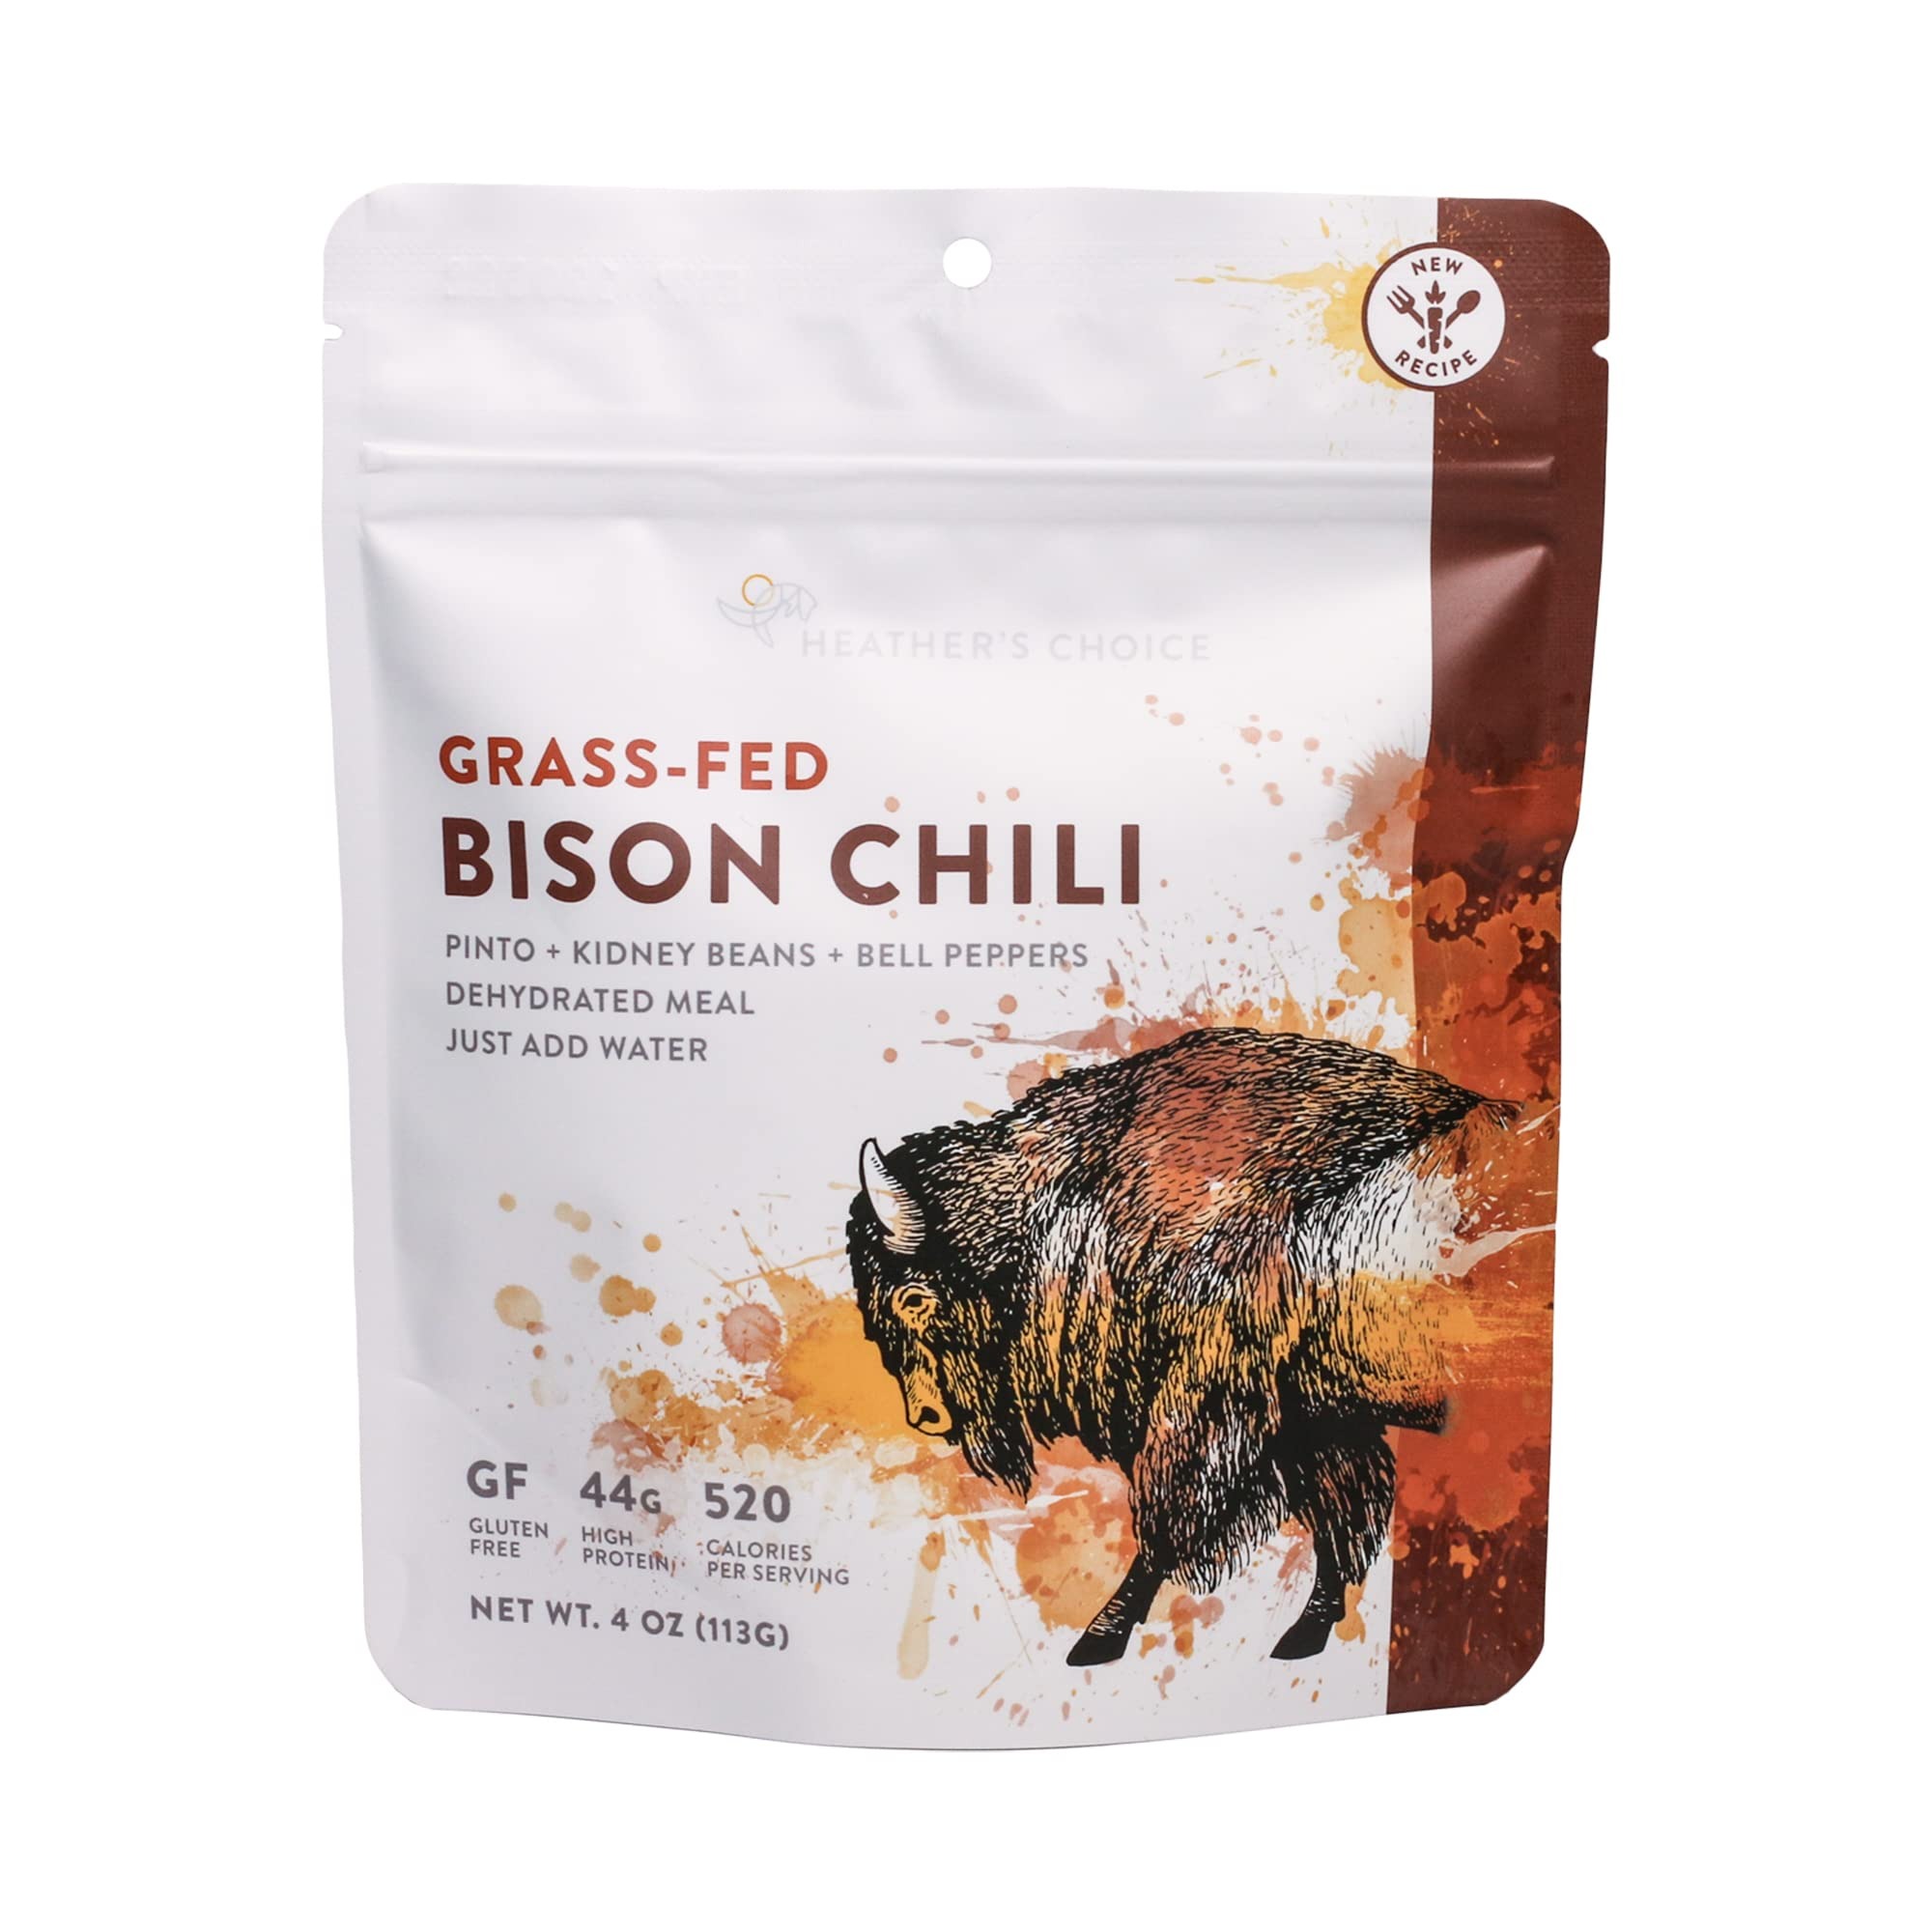
Item Name: Heather’s Choice Grass-Fed Bison Chili, Gluten-Free Backcountry Dinner, Emergency & Survival Food, Great for Backpacking, Camping, Hiking and Hunting
Bullet Point 1: READY TO EAT BACKPACKING MEALS: There's nothing like a hot meal when you're cold, tired, and out in the elements. That's why we make hearty, nutrient dense meals that you can rely on. Simply add hot water to the bag, wait twenty minutes, and you have a hot meal that will warm you to your core.
Bullet Point 2: WHOLESOME & GLUTEN-FREE: This Grass-Fed Bison Chilli is loaded with hearty protein with a spicy kick! What else would you want from a big bowl of chilli? No artificial flavors, MSG, fillers, or preservatives added.
Bullet Point 3: REAL INGREDIENTS: We're proud to use only real ingredients in our dehydrated breakfast and dinners. Made with grass-fed bison, pinto beans, kidney beans, bell peppers and jalapeños, this meal is a source of high quality proteins.
Bullet Point 4: LIGHTWEIGHT & PACKABLE MEALS: If you're searching for backpacking meals, camping or hiking food, this is the product for you. Our ready-to-eat meals are also great for emergency preparedness and they all have one year shelf life.
Bullet Point 5: MADE (WITH LOVE) IN ALASKA: Heather's Choice is a woman owned business with one goal: to put healthy food in people’s packs. Rich in healthy calories, our backpacking dinners, breakfasts and snacks give you the energy you need in your backcountry pursuits. View our full adventure menu in our Amazon store.
Product Description: <p><b>Just Add Hot Water for Your Next Adventure</b></p><p>Enjoy your next wilderness adventure with a just add hot water meal from Heather’s Choice. At the end of a long day, you deserve a delicious, nutritious meal to keep you feeling healthy and energized. Just add hot water to the package and in a matter of minutes you’ll be enjoying a piping hot, rich, flavorful, meal.</p><p>Only premium ingredients go into our dehydrated backpacking meals. Our camping foods free are from artificial flavors, MSG, fillers, and preservatives. Allergen-safe for the adventurer with food allergies or dietary restrictions - no gluten, soy, tree nuts, eggs or dairy.</p><p><b>Dark Chocolate Chili</b></p><p>Cocoa and coffee create a unique twist on a classic favorite with the addition of 100% grass-fed bison. Sweet potatoes are a great source of complex carbohydrates that lend a touch of sweetness to this dish. We make this recipe all the time for ourselves at home! 4 oz serving, 490 calories (more than 120 calories per ounce). Paleo-friendly!</p><p><b>Heather’s Choice, Made in Alaska</b></p><p>Nutritionally balanced backpacking meals and snacks with the right amount of nutrients to fuel backcountry travels, or any adventure that life presents. Eat well wherever your adventures take you with healthy, delicious food in your pack. Ultralight meals created for backcountry adventuring.</p><p>As a college athlete, Heather learned that eating good, healthy food was critical to her success. When she graduated as a two time collegiate National Champion and All-American, she applied everything she had learned about sports nutrition to her backcountry pursuits. Before every adventure, Heather prepared food in her dehydrator, creating all of the recipes you see on Heather’s Choice adventure menu today.</p>
Value: 1.0
Unit: Count

Price: 16.95